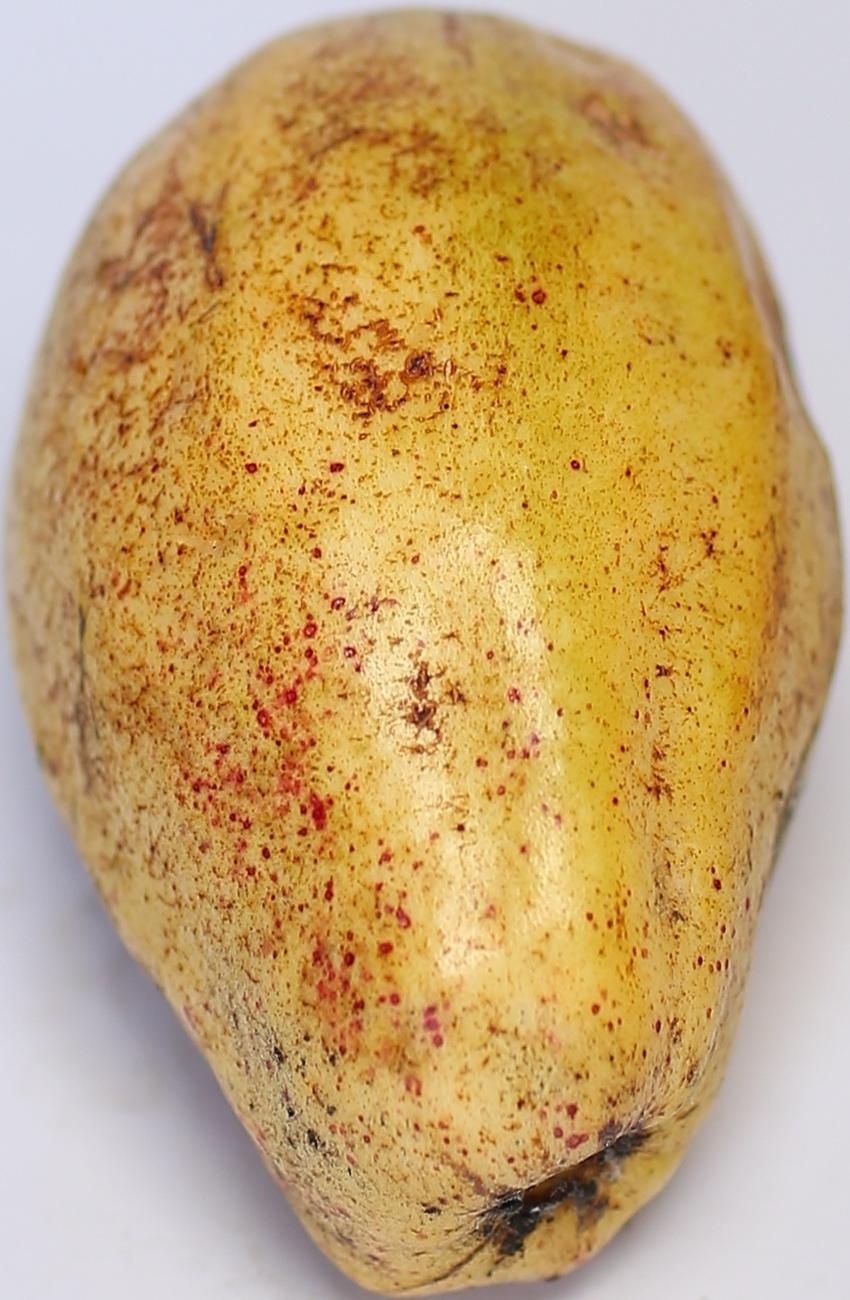
Maturity: ripe
Variety: thadhrami